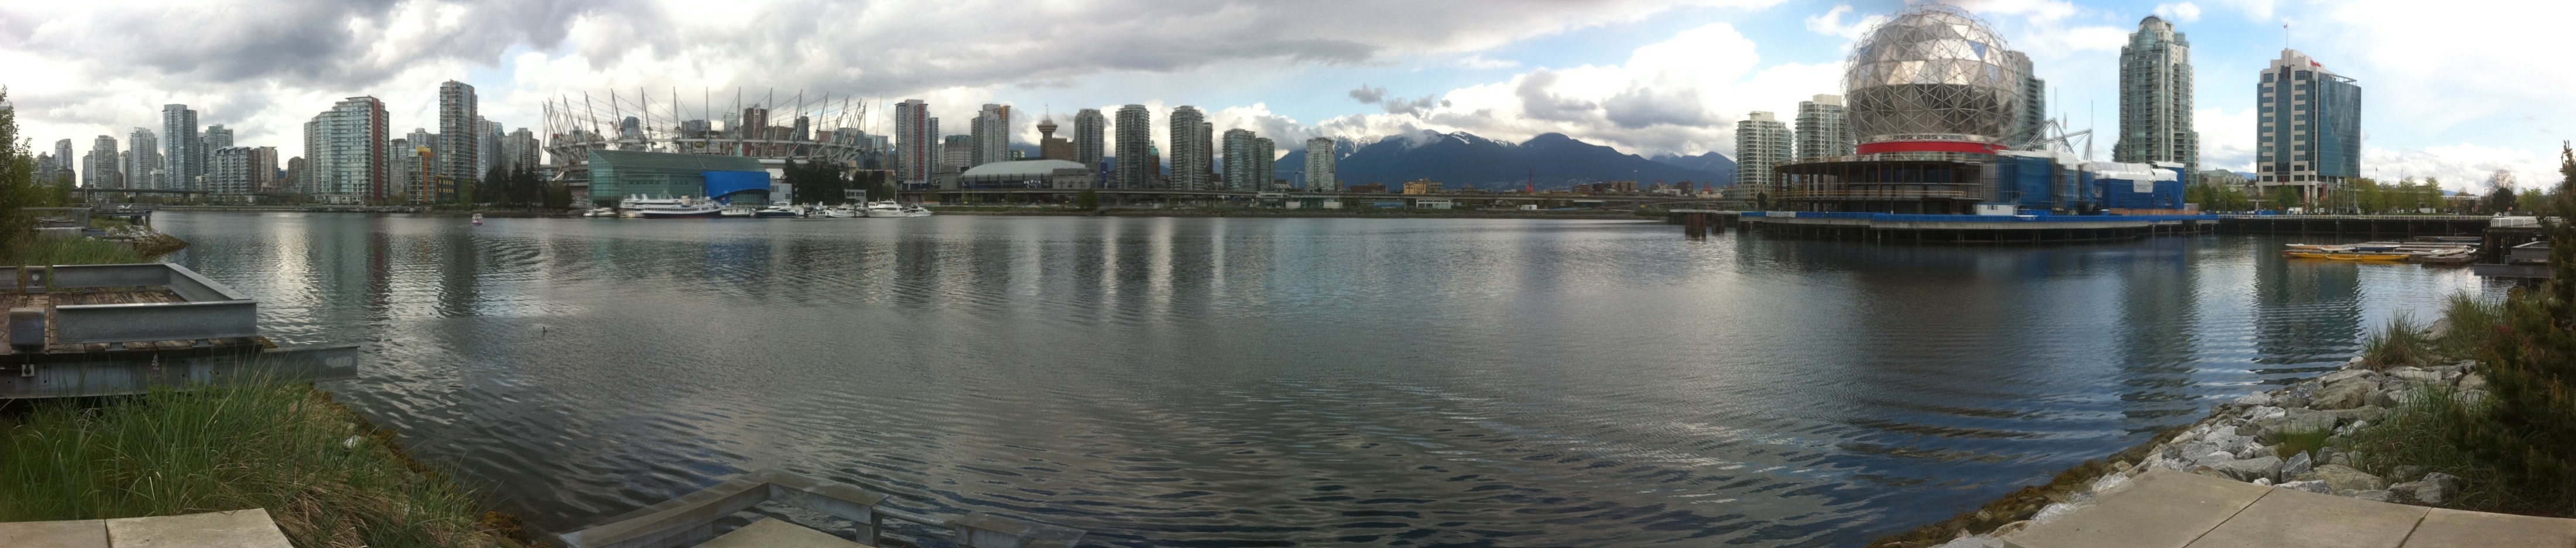
bridge, skyline, canal, walkway, waterway, panoramo, reflecting pool